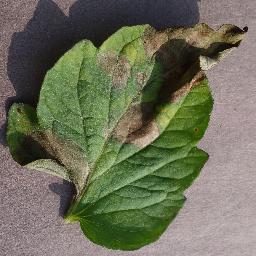
Label: Tomato___Late_blight